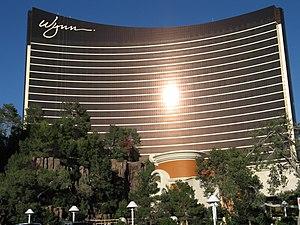
Depuis la construction du Las Vegas Hilton en 1969 une soixantaine de gratte-ciel ont été construits à Las Vegas, la très grande majorité depuis les années 1990.
Jon Jerde est un architecte américain né le 22 janvier 1940 à Alton et mort le 9 février 2015 à Brentwood.